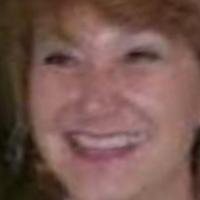
Age group: age 41-55